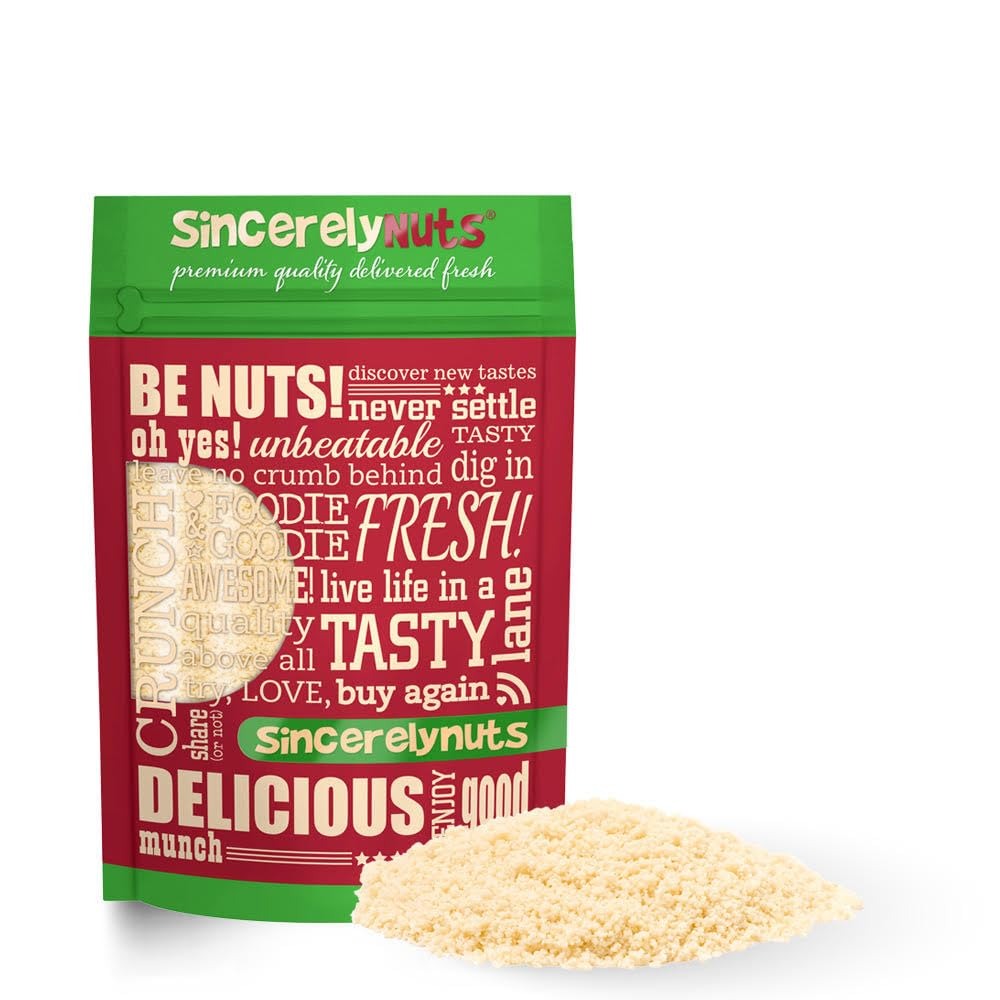
Item Name: Sincerely Nuts Blanched Almond Flour for Baking, 1 lb - Gluten Free Non-GMO Low Carb Flour for Keto, Paleo & Zero Grain Diets - Kosher Fine Almond Meal Powder for Tortillas, Bread, Pizza Crust & Cake
Bullet Point 1: ✅ GRAIN AND GLUTEN FREE FLOUR: Create yummy, heart healthy dishes with Sincerely Nuts' super fine almond flour -The tasty and nutritious alternative to wheat and other high gluten flour!
Bullet Point 2: ✅ REDUCE FAT AND SUGAR: Switching to ground almonds for baking will help manage your weight, cholesterol and blood sugar level better. This gluten free baking flour is perfect for vegan, paleo, keto, low GI and low carb diets.
Bullet Point 3: ✅ FINE SIFTED ALMOND POWDER: Using extra fine almond flour ensures great consistency in your cake, cookie, pizza dough, tortilla, muffin, pancake, and macaroon. Our gluten free bread flour makes a fancy fried chicken, too!
Bullet Point 4: ✅ 100% KOSHER CERTIFIED: Sincerely Nuts powdered almond flour contains honestly sourced and ethically harvested ingredients packed in our state-of-the-art USA facility to guarantee maximum freshness.
Bullet Point 5: ✅ A HEALTHY TREAT: Guess what! This fancy flour will pack your homemade almond bread, pastries and pasta dishes with dietary fibers, protein, antioxidants, vitamins and minerals without the added carbs and gluten.
Product Description: <br>BAKE FULL OF HEALTH WITH BLANCHED ALMOND FLOUR MEAL </br><br>Prepare your favorites easily using Sincerely Nuts' sweet and nutty alternative to wheat flour. Cook, bake, and create the tastiest treats with our blanched almond flour! It's a healthier, low-carb, and gluten-free wheat flour replacement for your cakes, cookies, muffins, and more. It adds a unique flavor and binds excellently so you can continue to enjoy your favorite goodies without any guilt!</br><br></br><br>AN AVALANCHE OF HEALTH BENEFITS </br><br>Full of micro-nutrients and macro-nutrients, powdered almond flour offers tremendous benefits. It takes care of your heart, looks after your brain, and supplies your body with the essentials needed for growth. Cut down a whole lot of carbs and replace them with protein and fibers with ease. Use our blanched almond flour for baking keto pizza, almond flour tortilla, a low carb snack, and gluten free cake!</br><br></br><br> There are a lot of benefits to choosing our powdered blanched almonds!</br><br>- A superb replacement for wheat flour.</br><br>- It produces better flavor, better texture, and overtly delicious dishes. </br><br>- Carefully selected California almonds are grained to perfection. </br><br>- Lowers carbohydrates hence lowering daily fat intake. </br><br>- A low glycemic index food.</br><br>- A health boost full of various macro and micronutrients. </br><br>- 100% Kosher certified and freshness sealed. </br><br></br><br>Click on the "Buy Now" button and experience a world of nuttylicious goodness.</br>
Value: 16.0
Unit: Ounce

Price: 7.99